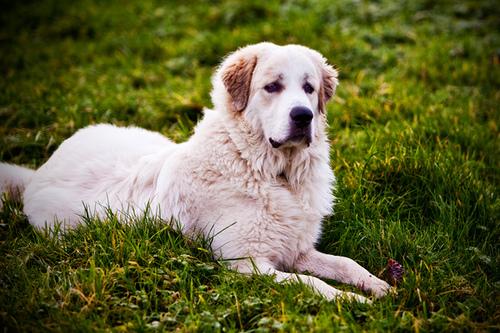
Breed: great pyrenees